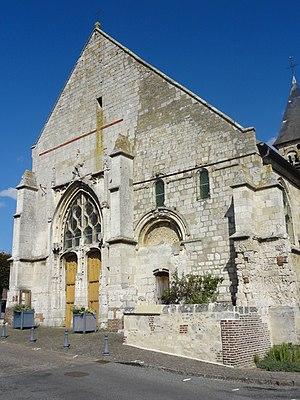
Église Notre-Dame de l'Annonciation - voir titre.
L'église Notre-Dame-de-l'Annonciation est une église catholique paroissiale située à Allonne, dans l'Oise, en France. C'est une église à double vaisseau. Sur les six travées que compte chacun, les quatre premières sont gothiques flamboyantes, mais celles du sud, qui constituent le collatéral, environ un quart moins élevées et moins larges que leurs homologues du nord, ont des murs extérieurs partiellement romans. Cependant, les seuls éléments romans bien caractérisés de cette partie de l'église sont l'archivolte et le tympan de l'ancien portail et un contrefort plat au sud. Ce que les parties flamboyantes offrent de remarquable est surtout le grand portail occidental avec son tympan ajouré. Les réseaux des fenêtres évoquent le déambulatoire de l'église Saint-Étienne de Beauvais. À l'intérieur, l'on note les piliers ondulés et les arcs-doubleaux de fort diamètre, et une modénature assez complexe et soignée. Le chœur liturgique actuel est établi dans l'axe du vaisseau du nord. Son style gothique renvoie aux dernières années avant l'éclosion du style rayonnant, et il ne devrait guère être antérieur à 1220. À côté, le chœur roman est également conservé.